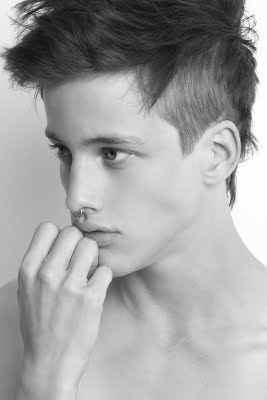
Label: Colored